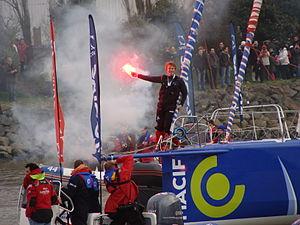
Vendée Globe 2012/13: Arrivée de François Gabart aux Sables d'Olonne.
François Gabart est un navigateur et un skipper professionnel français, né le 23 mars 1983 à Saint-Michel-d'Entraygues en Charente, il est également le fondateur et le patron de l'écurie de course au large MerConcept.